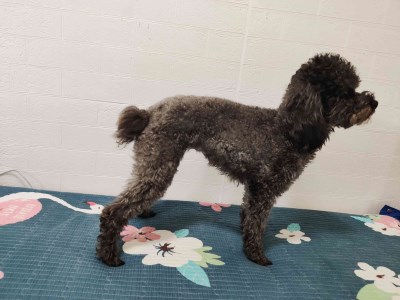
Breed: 7449-n000128-teddy